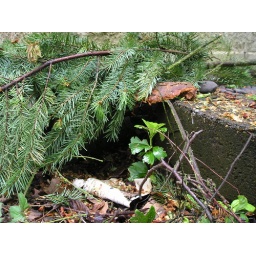
OLYMPUS DIGITAL CAMERAThey had cut down some trees near the Soloflex building. Perfect for making houses for the displaced fairies.